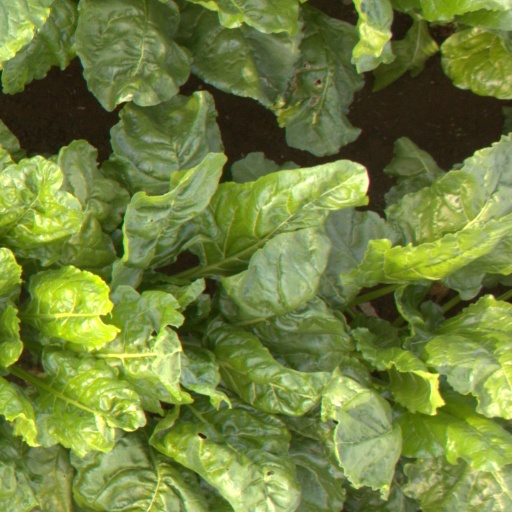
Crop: sugar beet